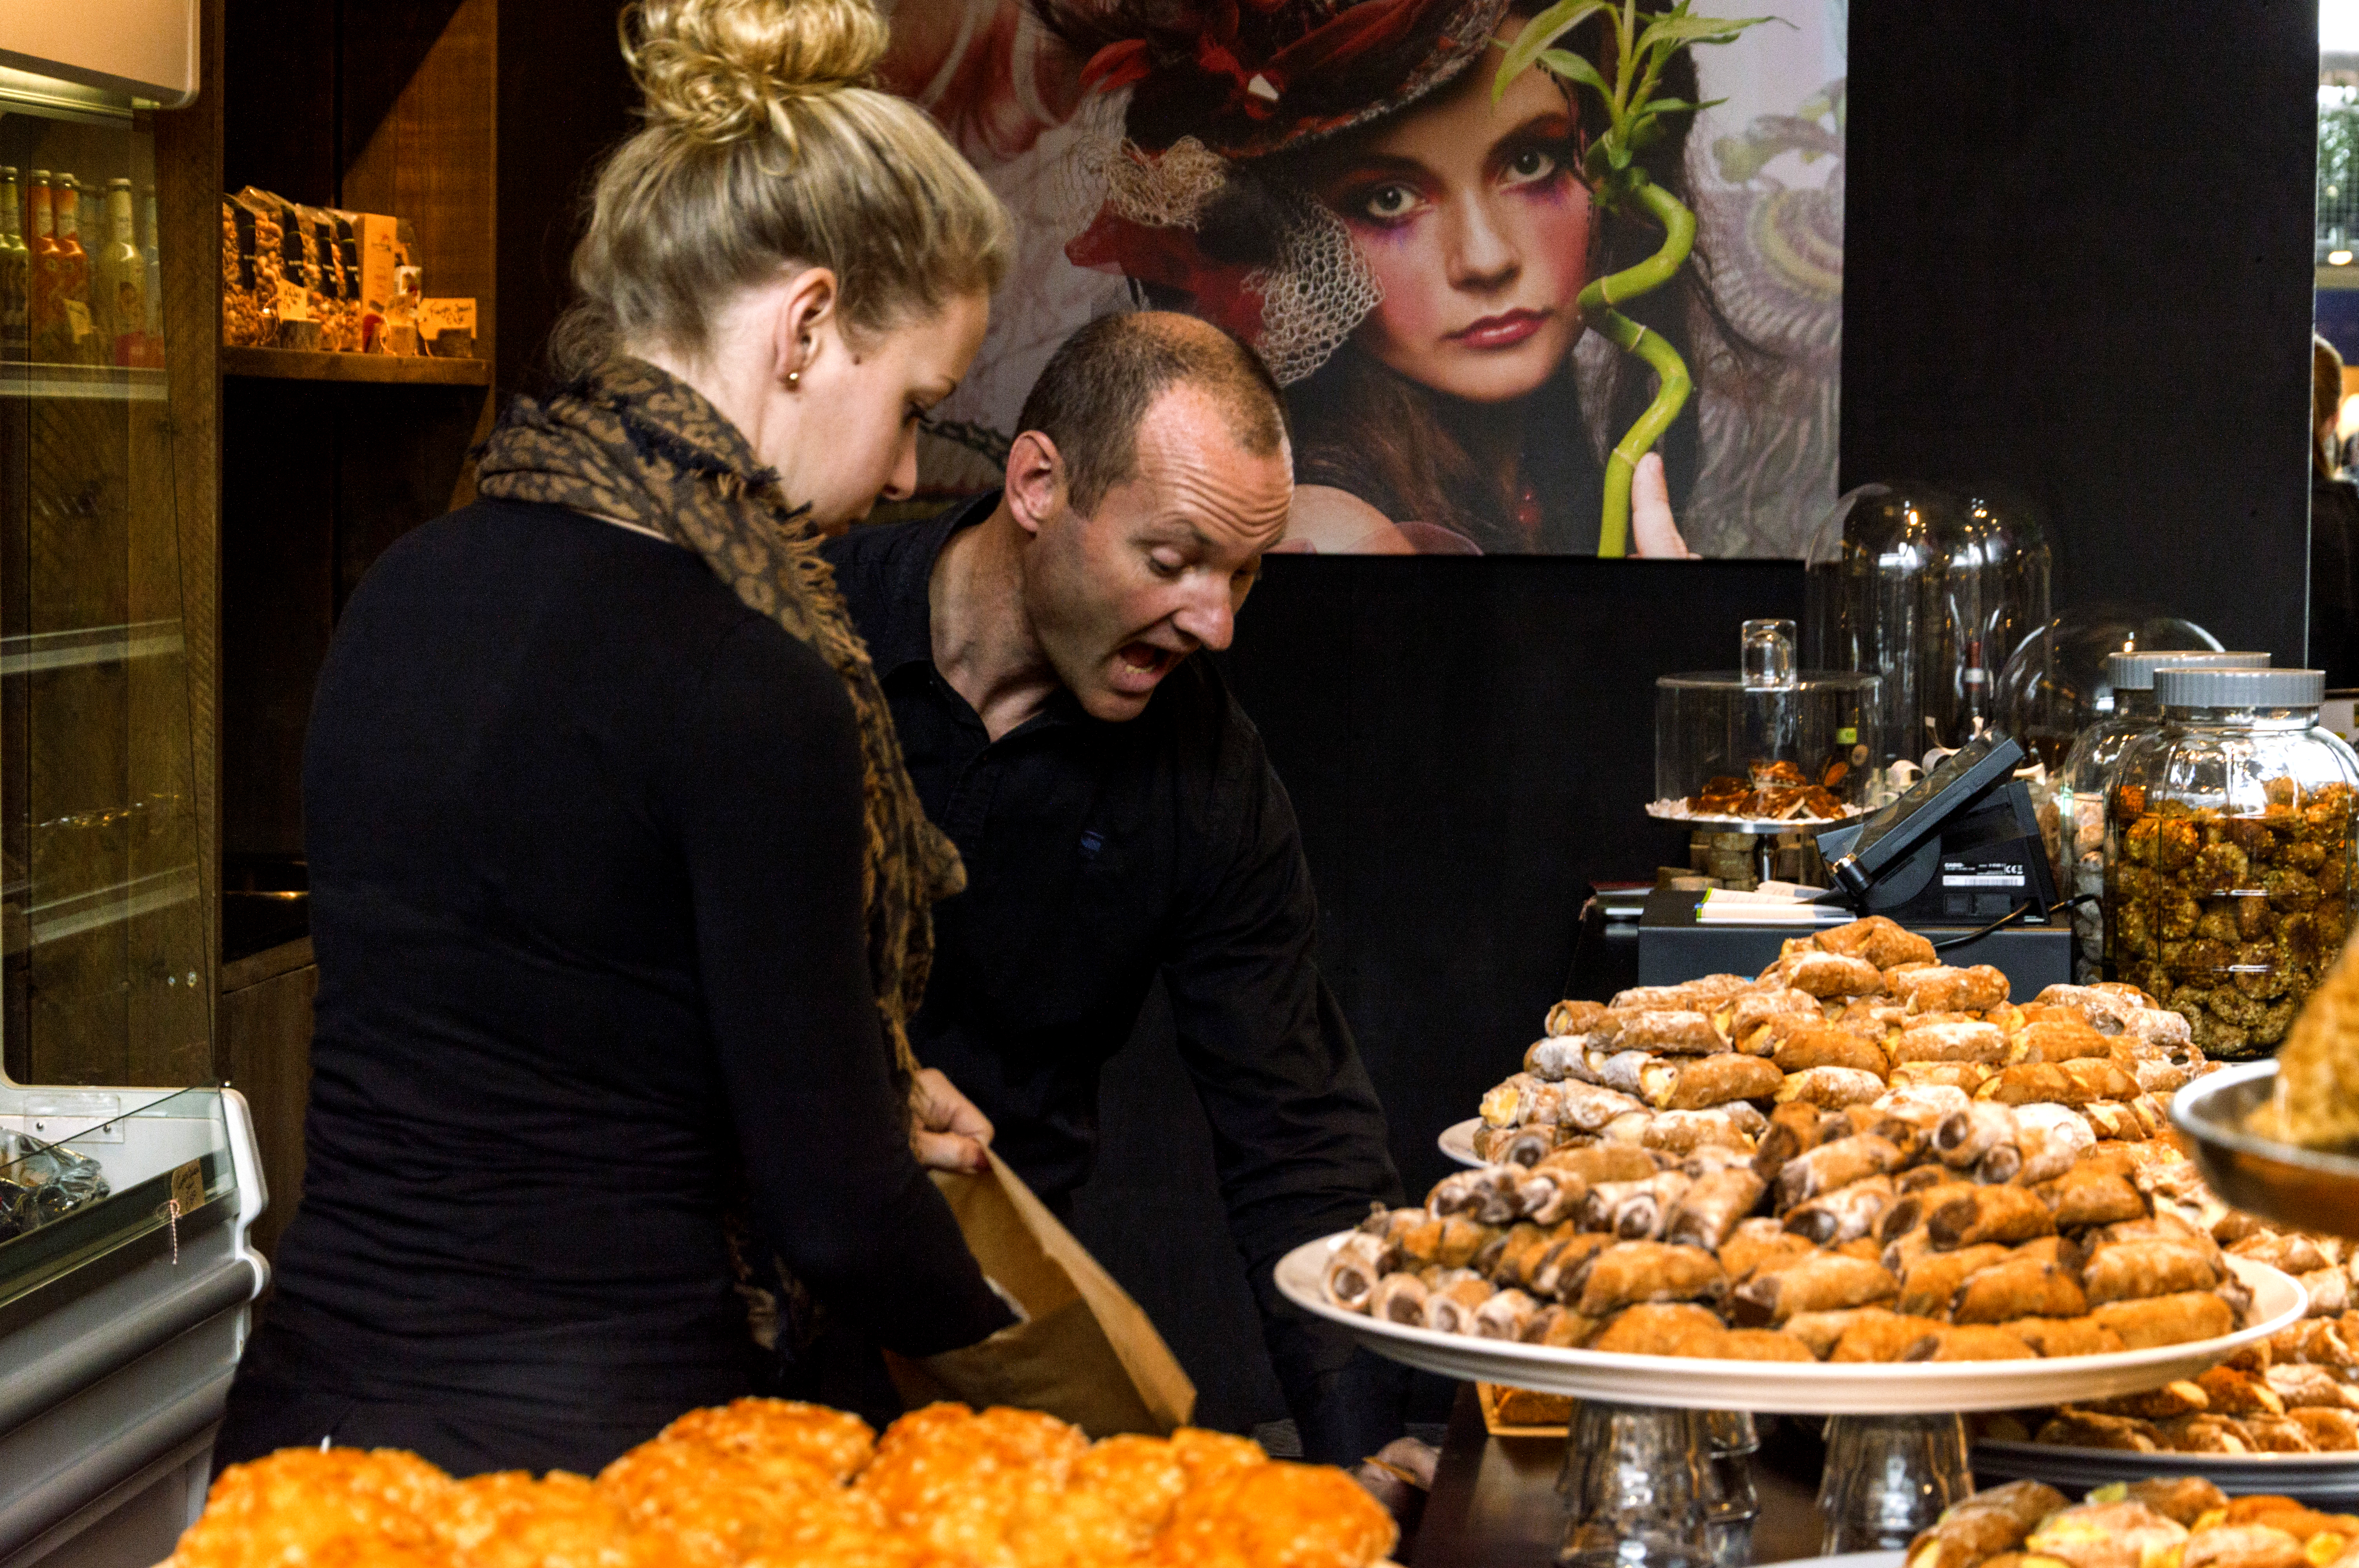
outdoor, architecture, photography, van, building, photo, shop, dish, meal, food, indoor, nikon, buffet, holland, nederland, netherlands, rotterdam, de, dutch, outdoorphotography, picture, photograph, fotos, foto, fotografie, pd, paulvandevelde, pdvandevelde, padagudaloma, dordrecht, nederlandinfotos, eventphotography, evenementenfotografie, pvdvfotografie, pdvandeveldedordrecht, nederlandsefotografie, dutchphotogaraphy, totallydutch, fotografienederland, hollandsefotografie, fotografieholland, velde, demarkthal, brunch, sense